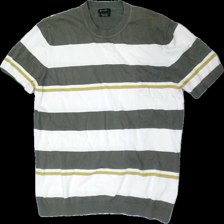
View: front
Type: Top
Category: Men
Brand: Massimo Dutti
Colors: Blue
Material: 100% Cotton
Pattern: Striped
Cut: Regular
Season: All
Holes: Minor
Damage 2: hole
Damage 2 location: top right
Price range: 150-250
Recommended usage: Repair